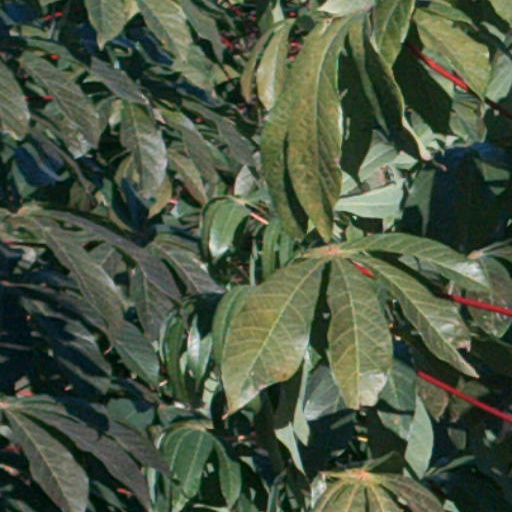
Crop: cassava